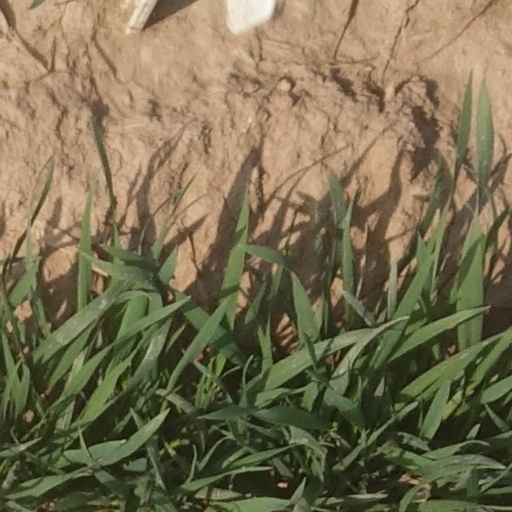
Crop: wheat